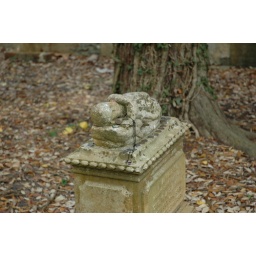
Vienna Dill. .. another victim of yellow fever. She was buried in a glass top case.